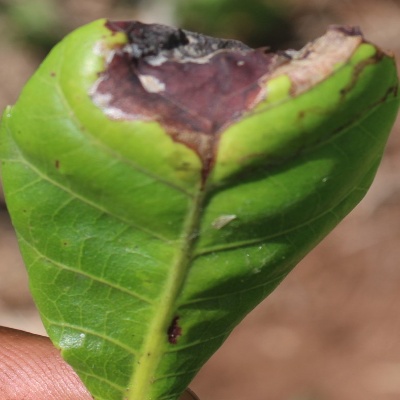
Crop: Cashew
Condition: leaf miner